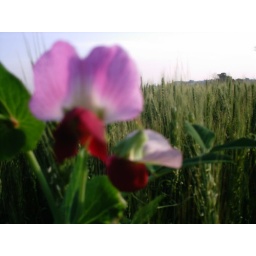
A flower in the wheat field